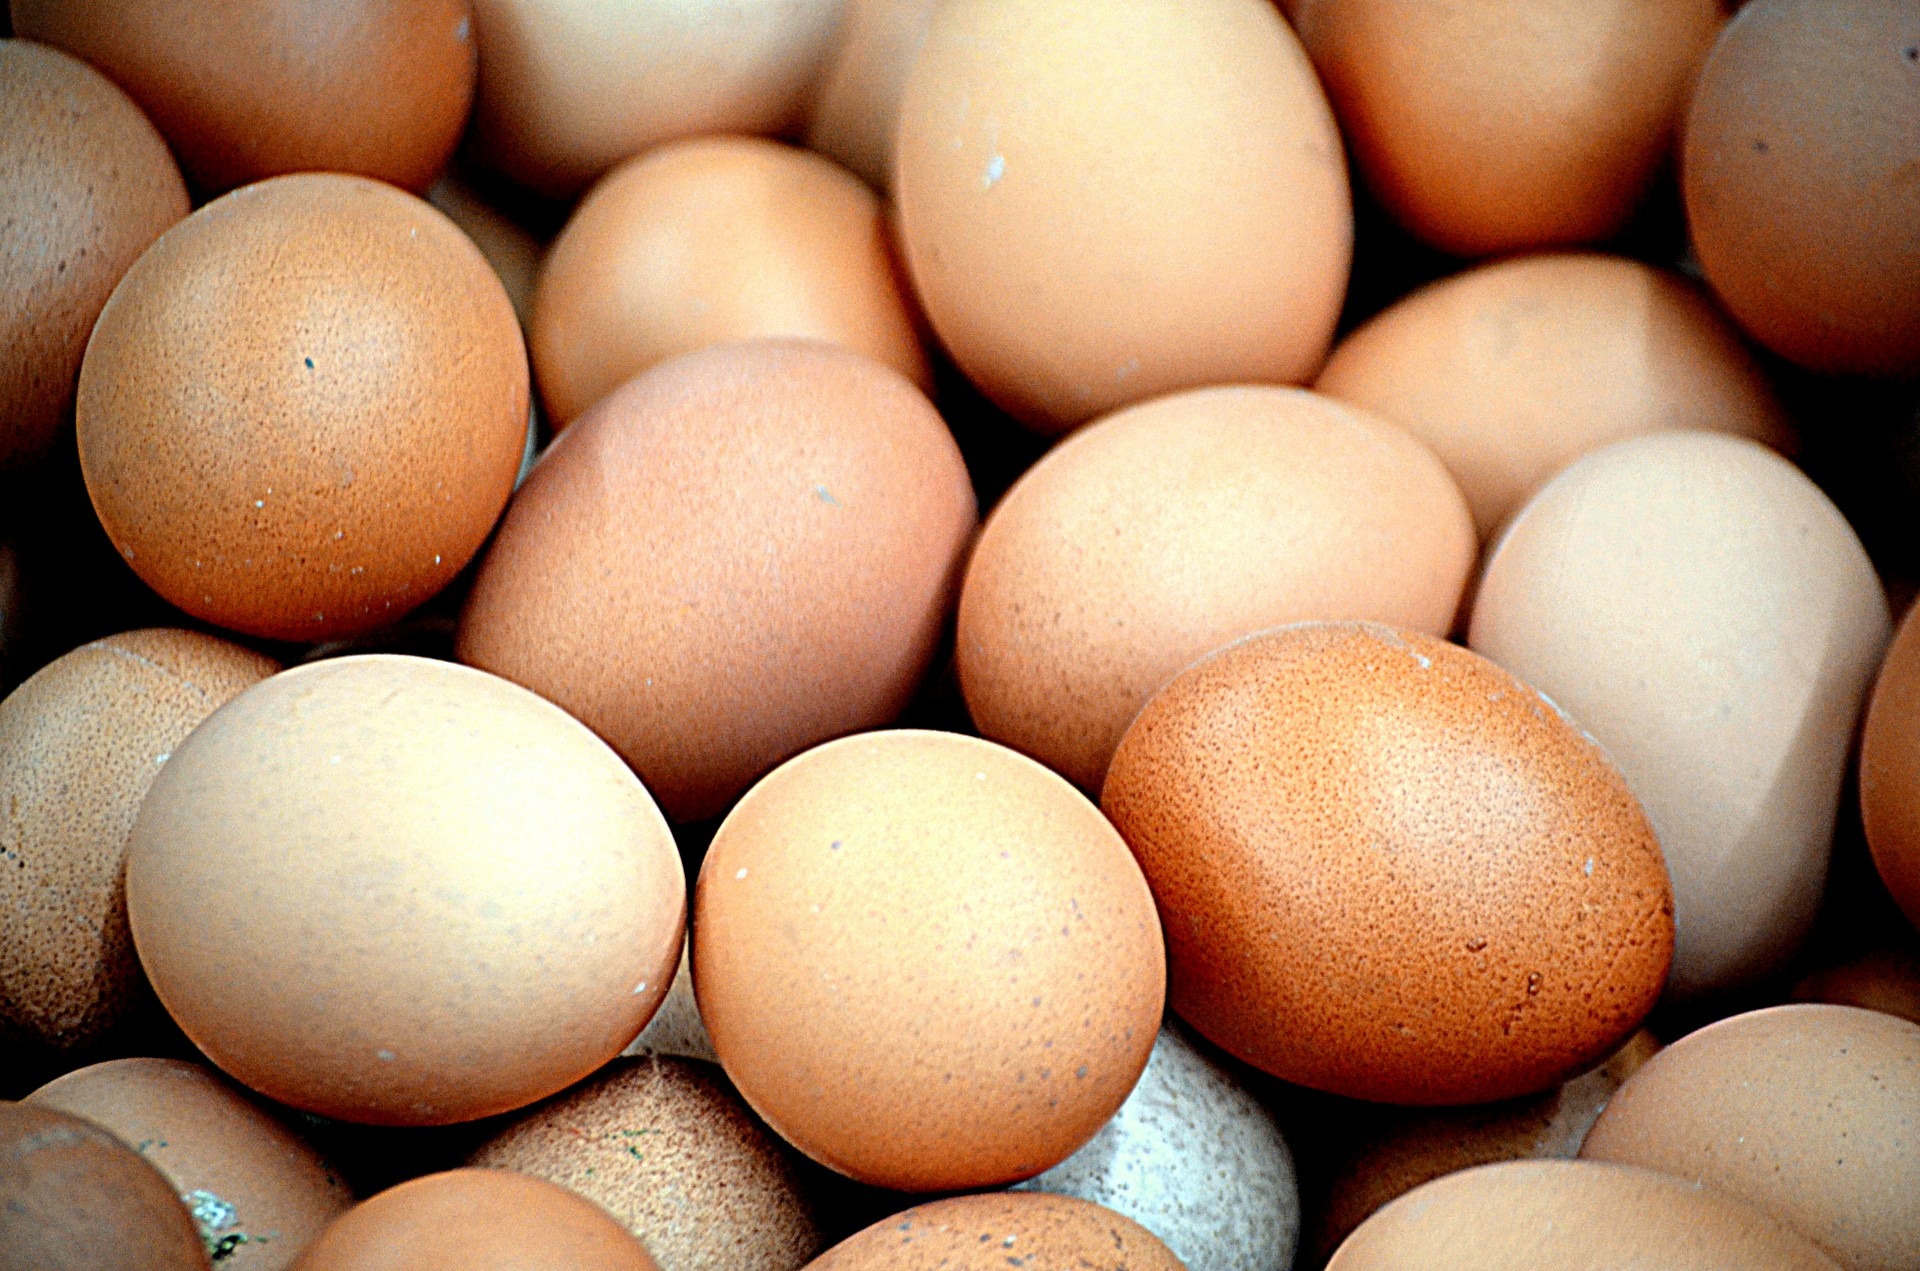
food, fresh, egg, close up, animals, eggs, chicken eggs, brown eggs, fresh eggs